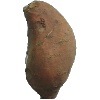
Label: potato_sweet